Amanda Carter

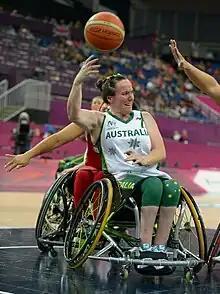
Carter at the 2012 London Paralympics

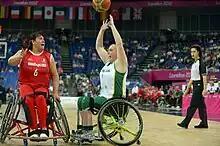
Carter at the 2012 London Paralympics

Carter began playing wheelchair basketball in 1991 as part of her rehabilitation. She is a guard, and 1 point player. Before her 2000 accident, she was a 2 point player.